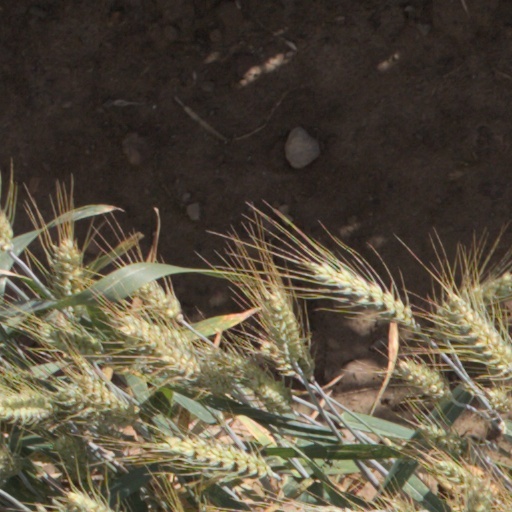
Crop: wheat